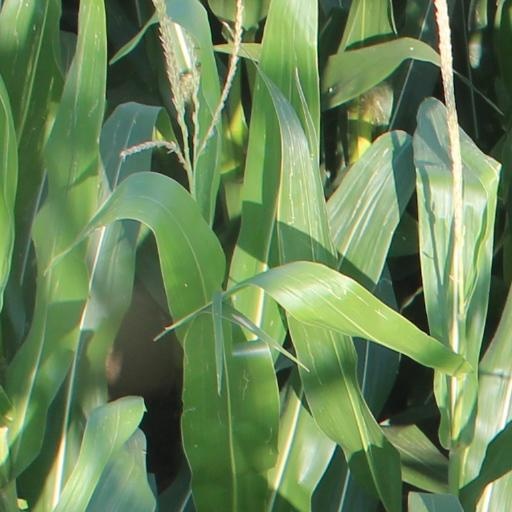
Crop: maize; corn